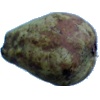
Label: Pear Stone 1